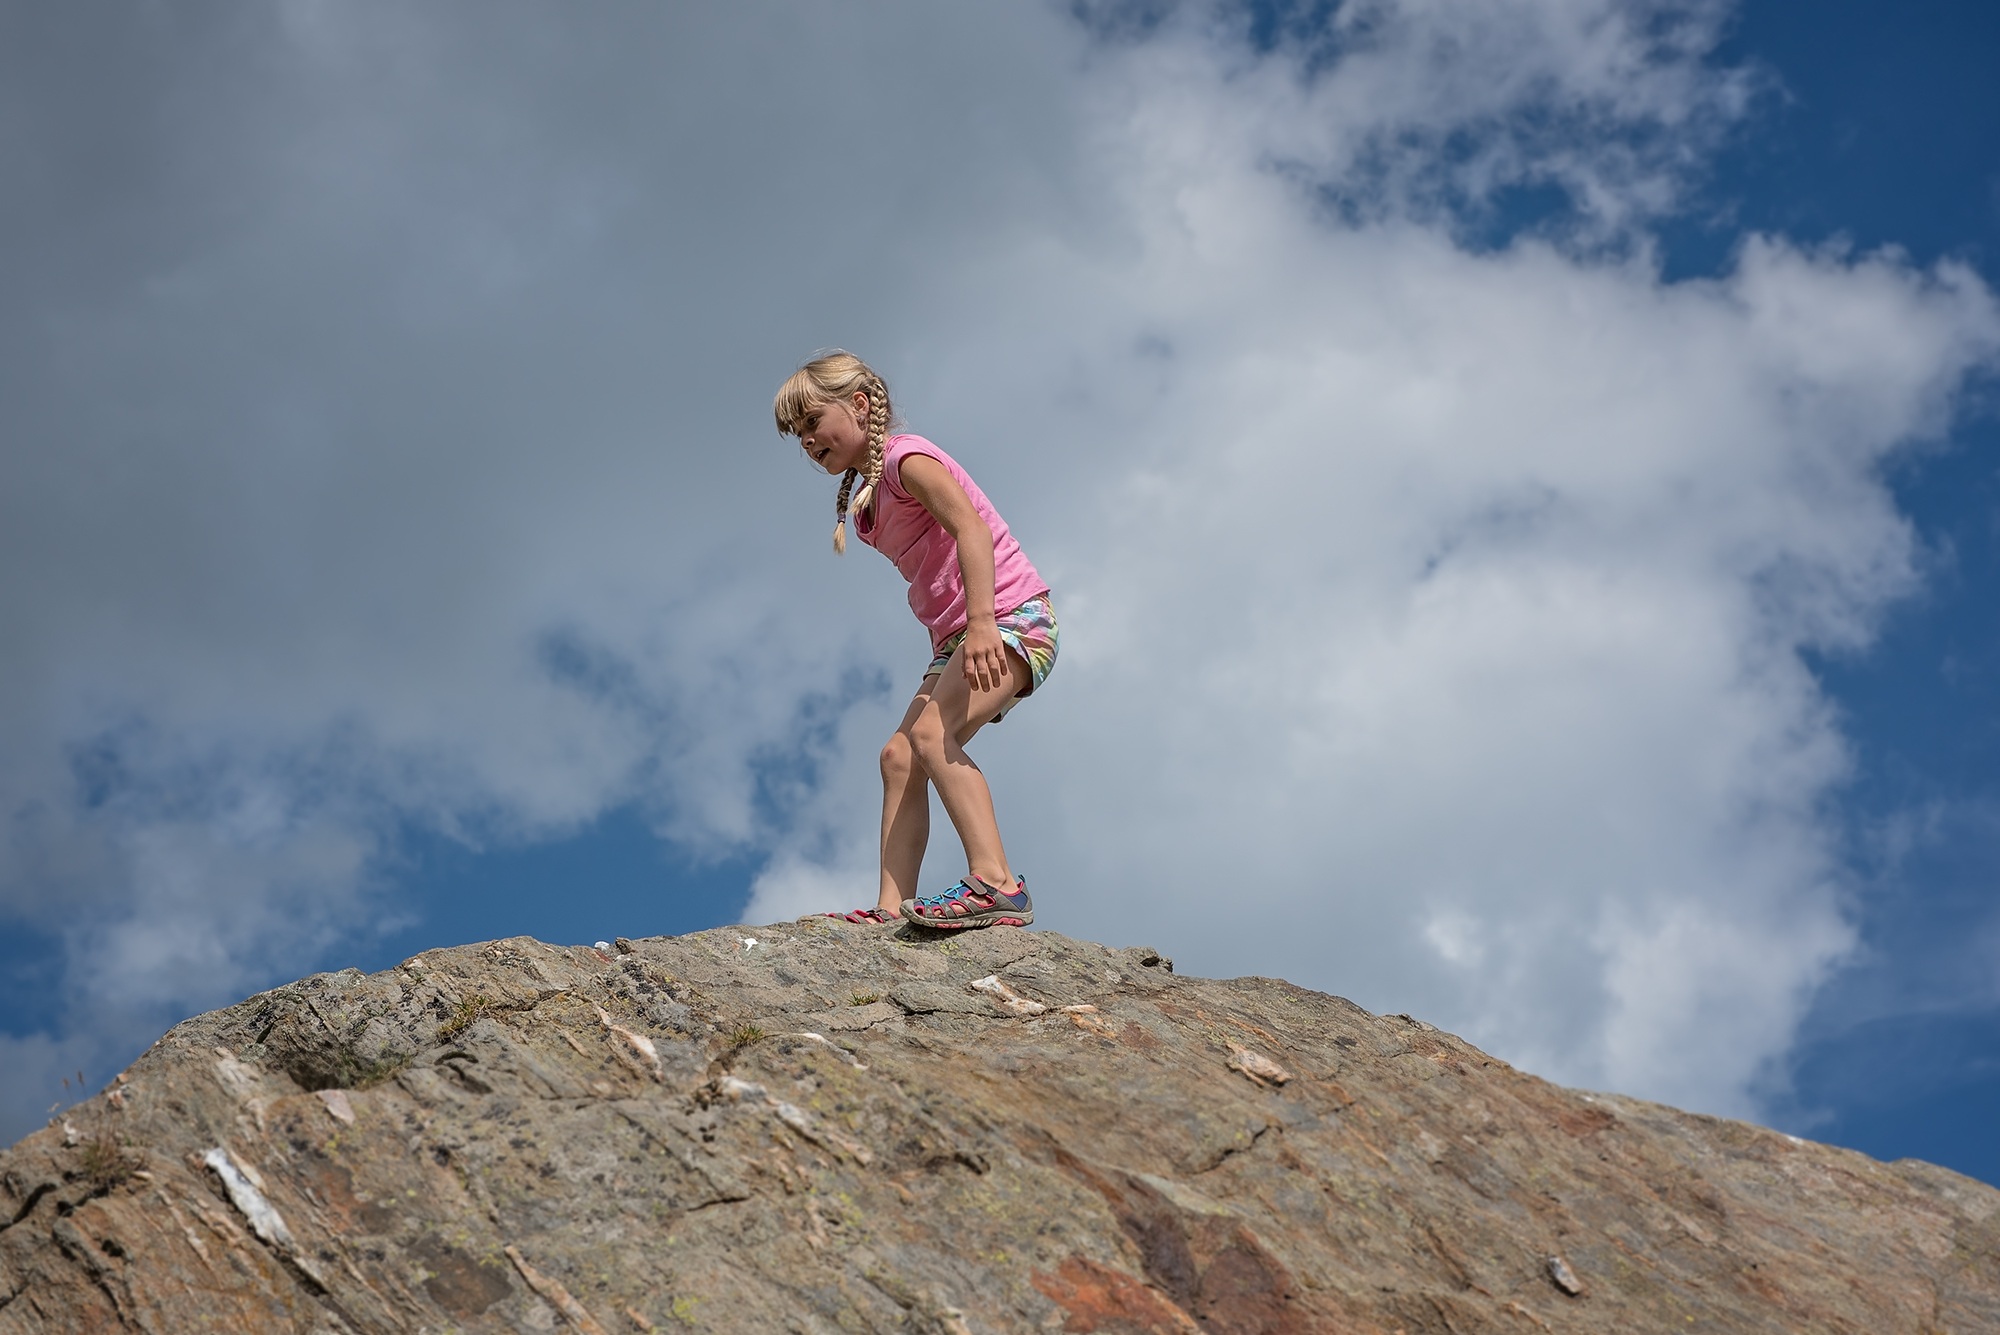
sea, nature, rock, person, mountain, sky, girl, adventure, summer, vacation, jumping, child, human, blue, extreme sport, mountain peak, sporty, clouds, sports, out, top, flying high, arrived, sport climbing